Male hysteria

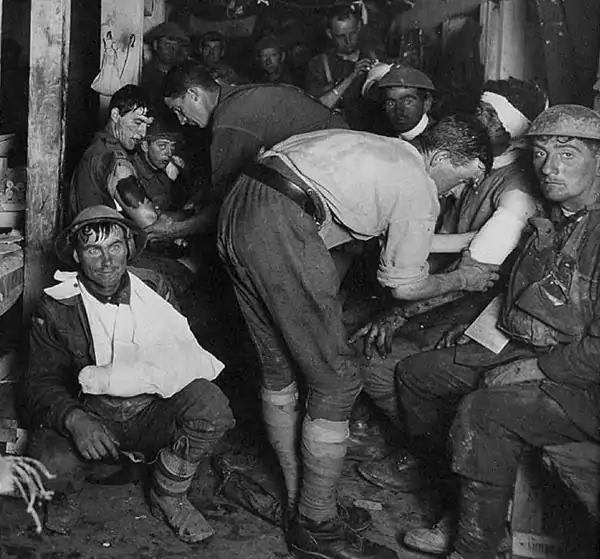
Ypres, 1917. In the lower left, a shell-shock sufferer.

Toward the end of the century, female hysteria became increasingly an anti-suffragist label in the popular press and came under attack from rising feminism, while the wars of the early twentieth century brought new attention to the male variant. The Boer War and the Russo-Japanese War produced hysterical symptoms in veterans in large enough numbers that in 1907 the label "war neurosis" was introduced to describe their specific condition. For the disorders seen in World War I veterans, additional terms such as shell-shock (coined by Charles Samuel Myers), and (in France) "pthiatiques" and "simulateurs" were invented to prevent labeling soldiers with the "feminizing" label of hysteria. Charcot's earlier work, meanwhile, was ignored, and shell-shock sufferers were regarded by their physicians as displaying the symptoms of "womanish, homosexual or childish impulses".